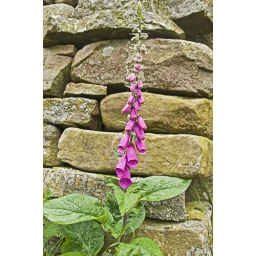
Foxglove against stone wall